Galisteo, New Mexico

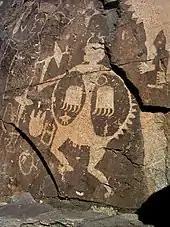
Tewa warrior with shield petroglyph at Comanche Gap, on private property south of Galisteo.

The present settlement is located along the Galisteo Creek in the Galisteo Basin. All of these are named for Galisteo Pueblo, one of several abandoned and ruined Tanoan villages in the basin, sited near the settlement.